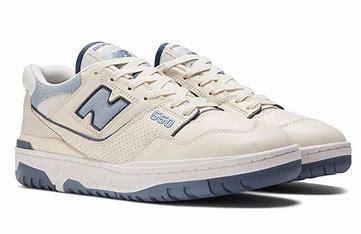
Brand: New
Model: Balance kg New Balance 550